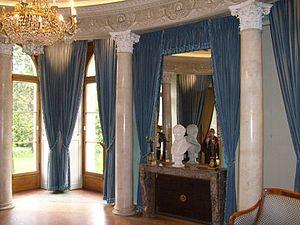
Le Palais Eynard est un bâtiment de style néo-classique situé à Genève. Bâti entre 1817 et 1821, il abrite les bureaux du conseil administratif de Genève ainsi que ceux de certains services de l'administration municipale, dont les archives de la ville.